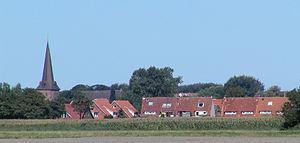
Otterndorf est une petite ville allemande située au nord du pays, dans l'arrondissement de Cuxhaven du Land de Basse-Saxe.